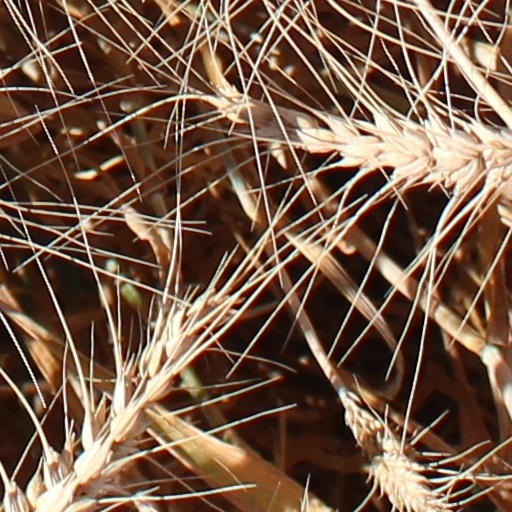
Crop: wheat